Romanization of Hispania

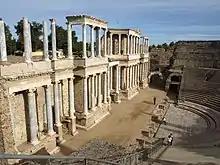
Roman Theatre at Mérida.

Emerita Augusta was founded in 25 BC by Publius Carisio, as the representative of the emperor Octavian Augustus as a resting place for troops discharged from the Fifth Legion (Alaudae) and Tenth Legion (Gemina). Over time, this city became one of the most important in Hispania, capital of the province of Lusitania and an economic and cultural center.